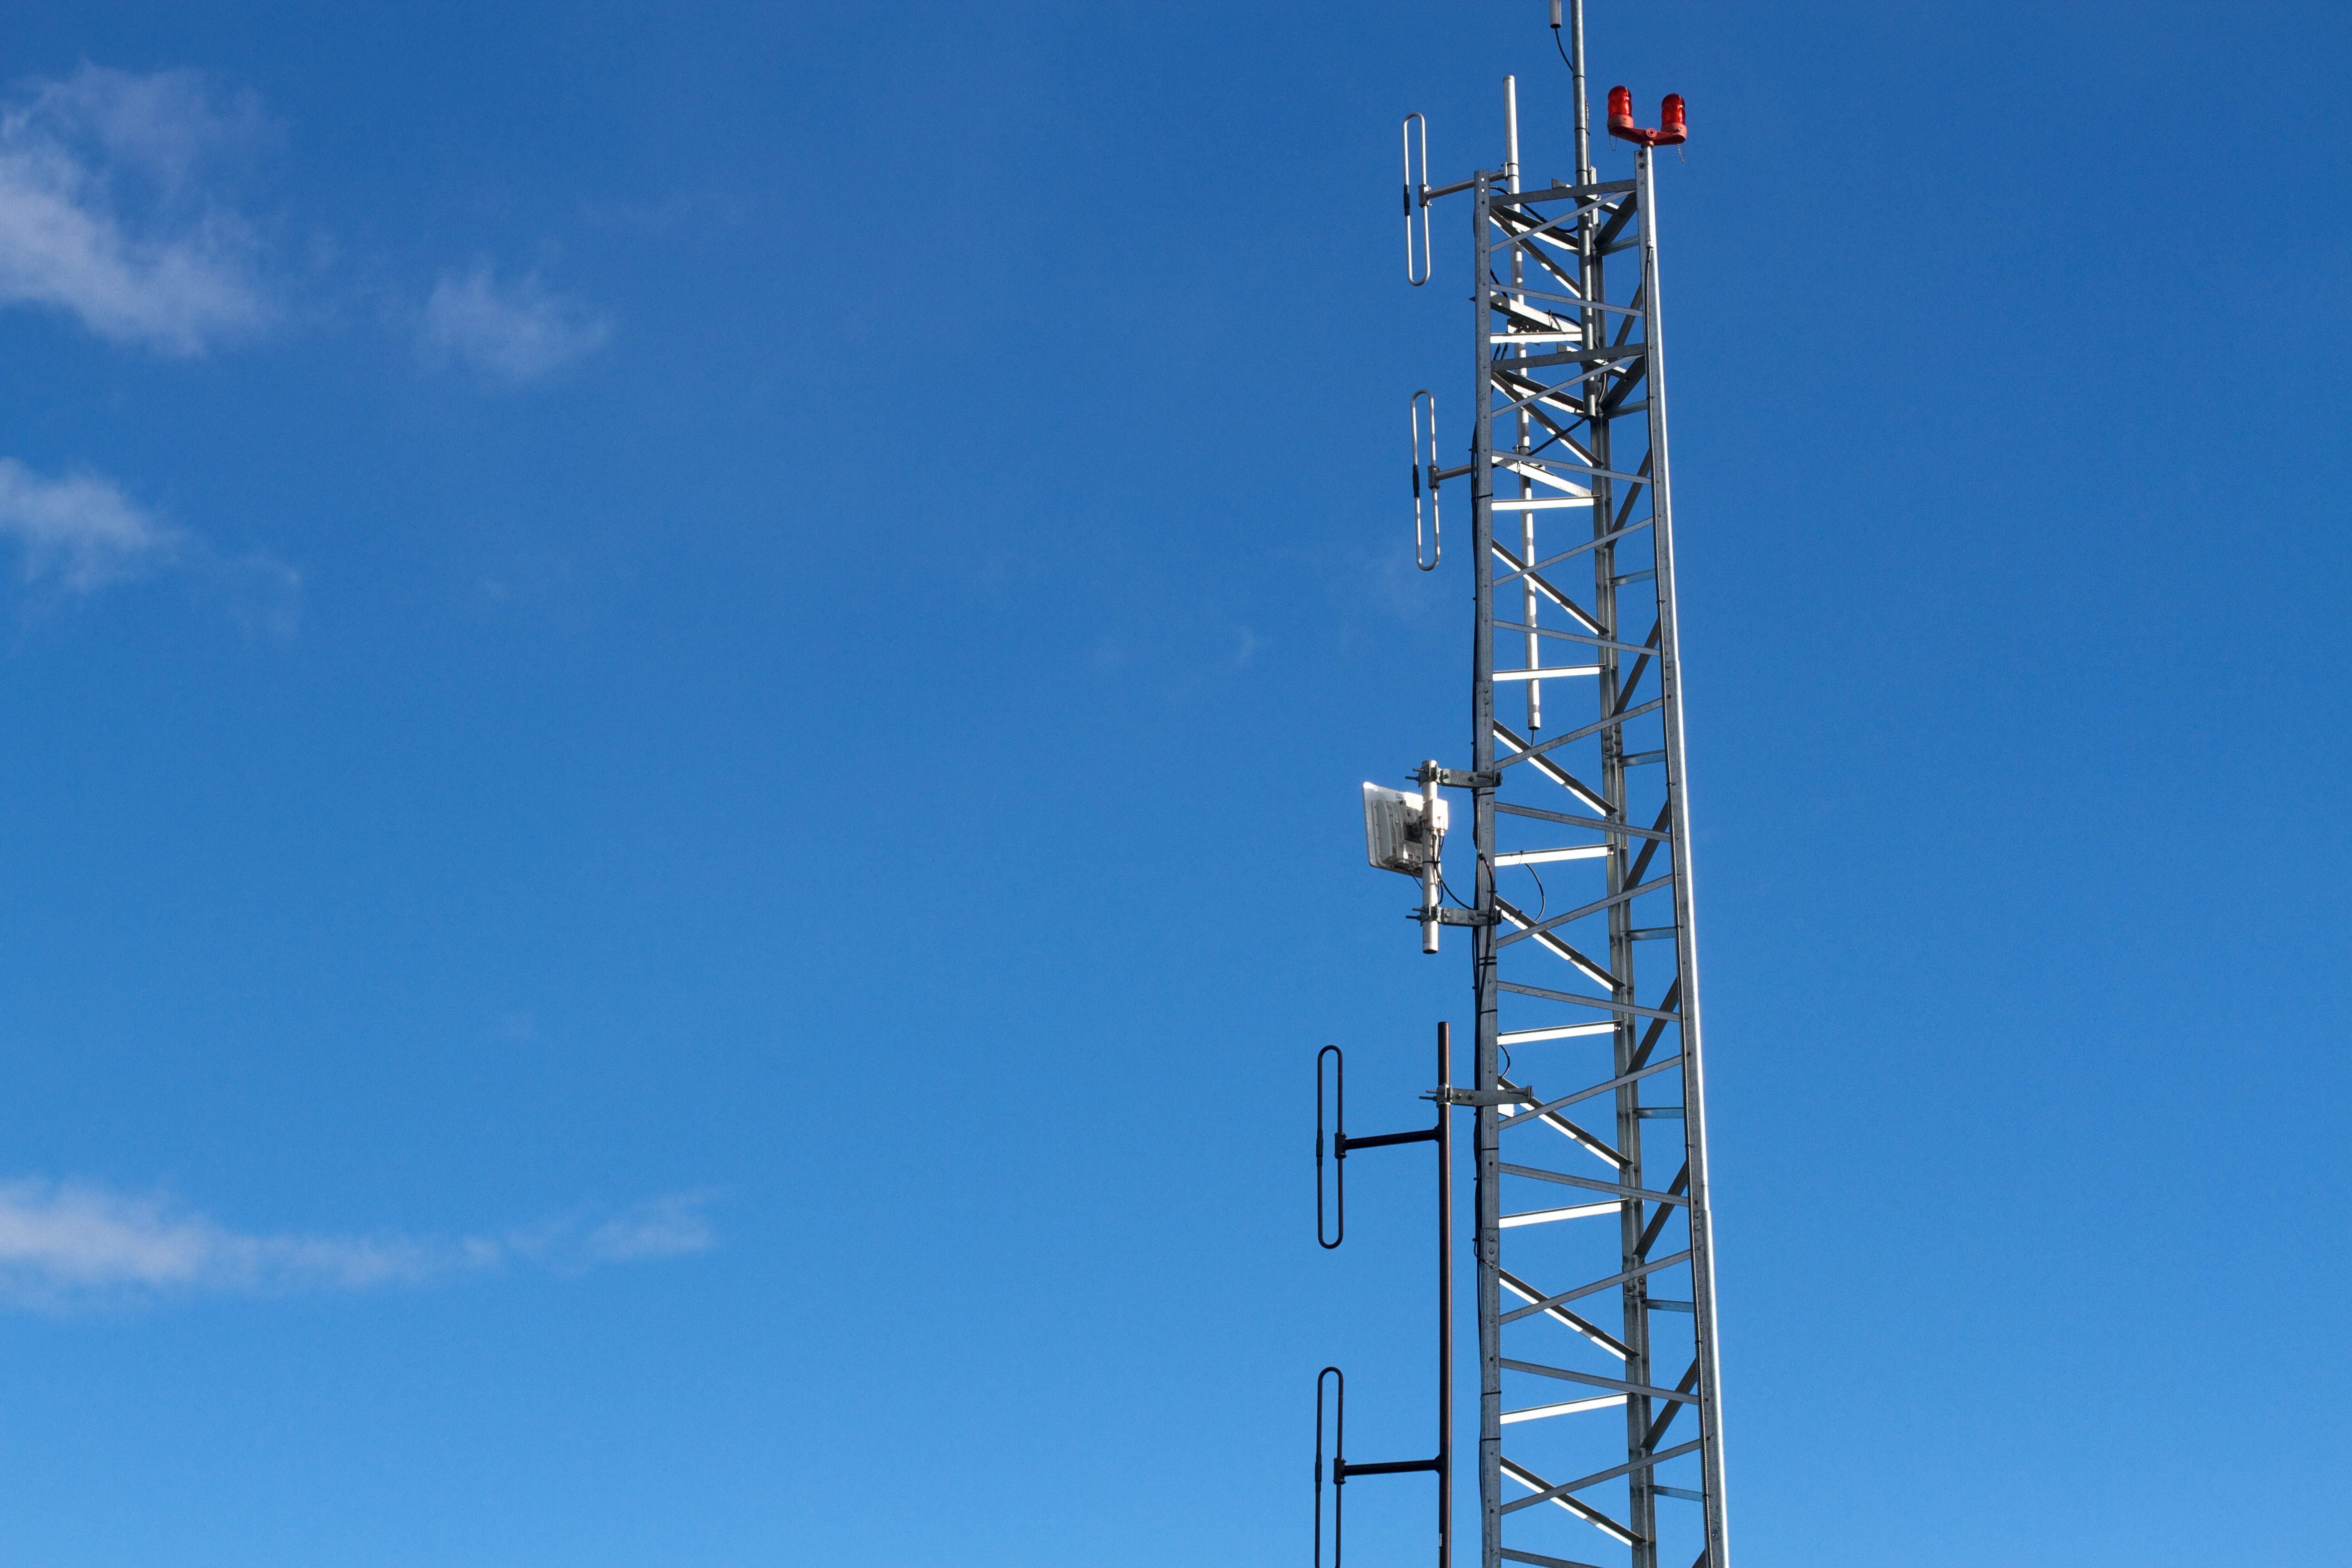
sky, technology, wind, line, tower, mast, blue, electricity, energy, transmission tower, overhead power line